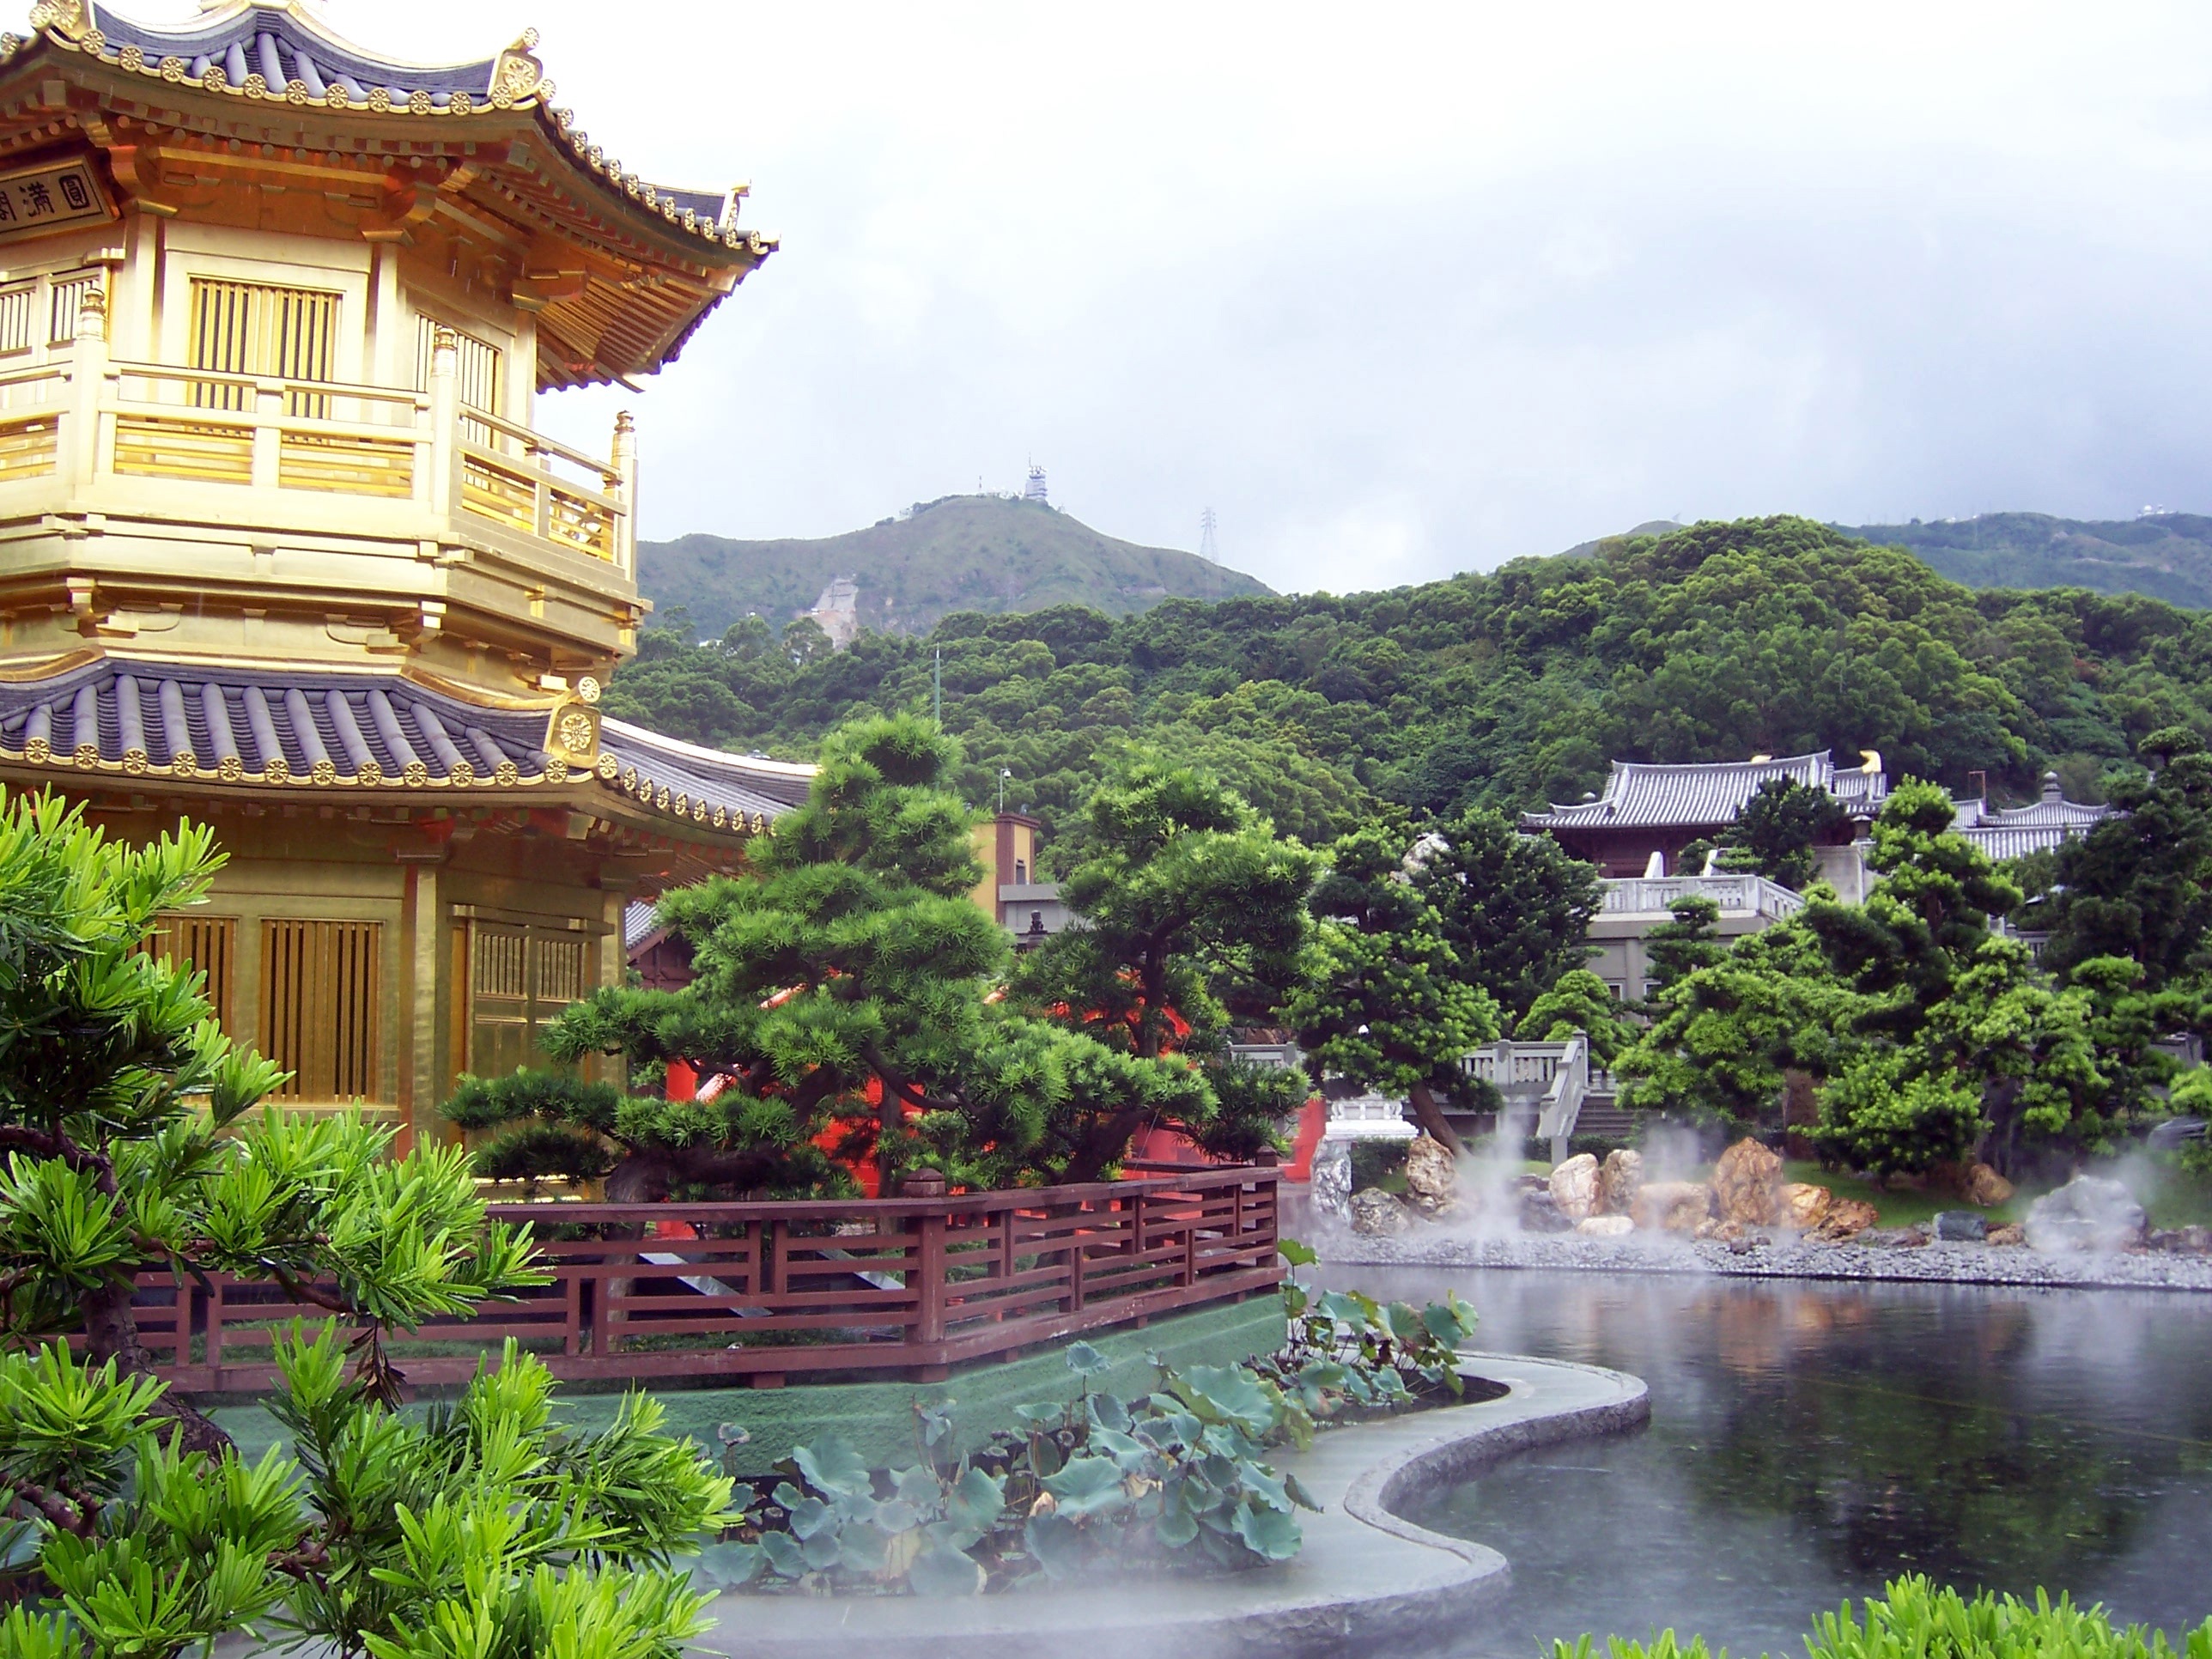
landscape, tree, nature, path, building, palace, river, vacation, pine, green, tower, park, asia, garden, tourism, ecology, hong kong, trees, gold, temple, resort, branches, landscapes, estate, pagoda, templete, prince garden